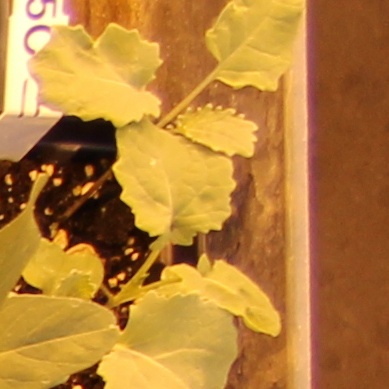
Label: Canola